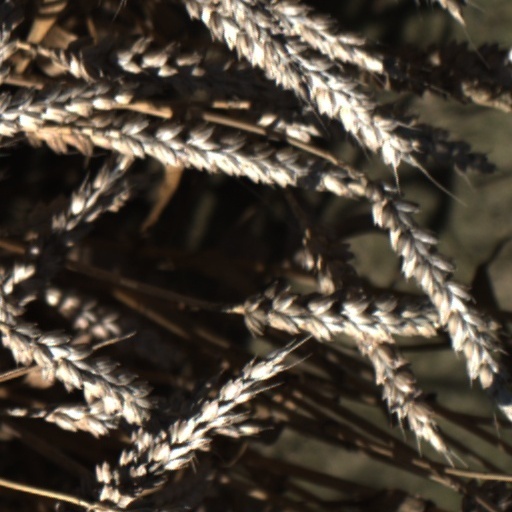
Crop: wheat